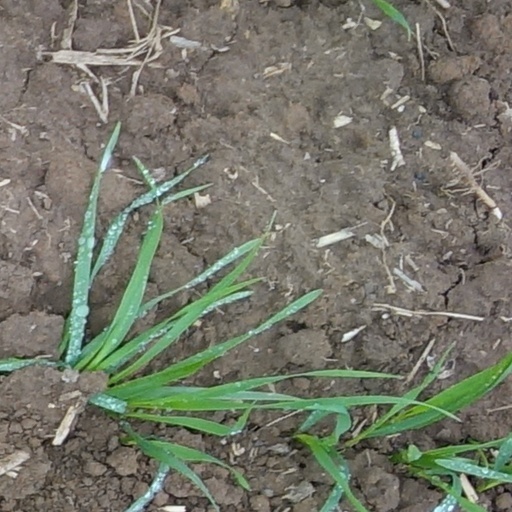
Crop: wheat